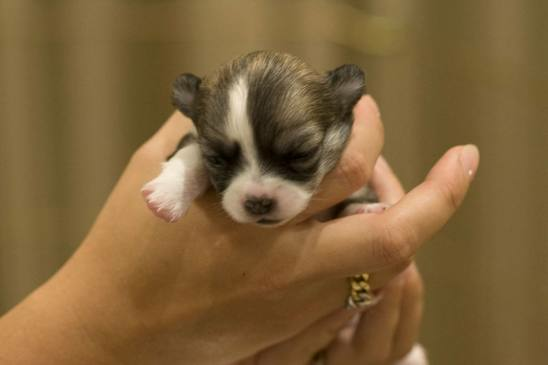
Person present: No